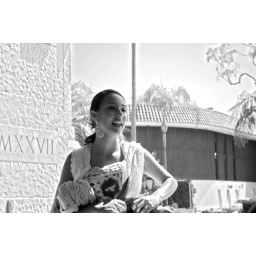
girl in white dress - BW